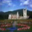
Label: castle